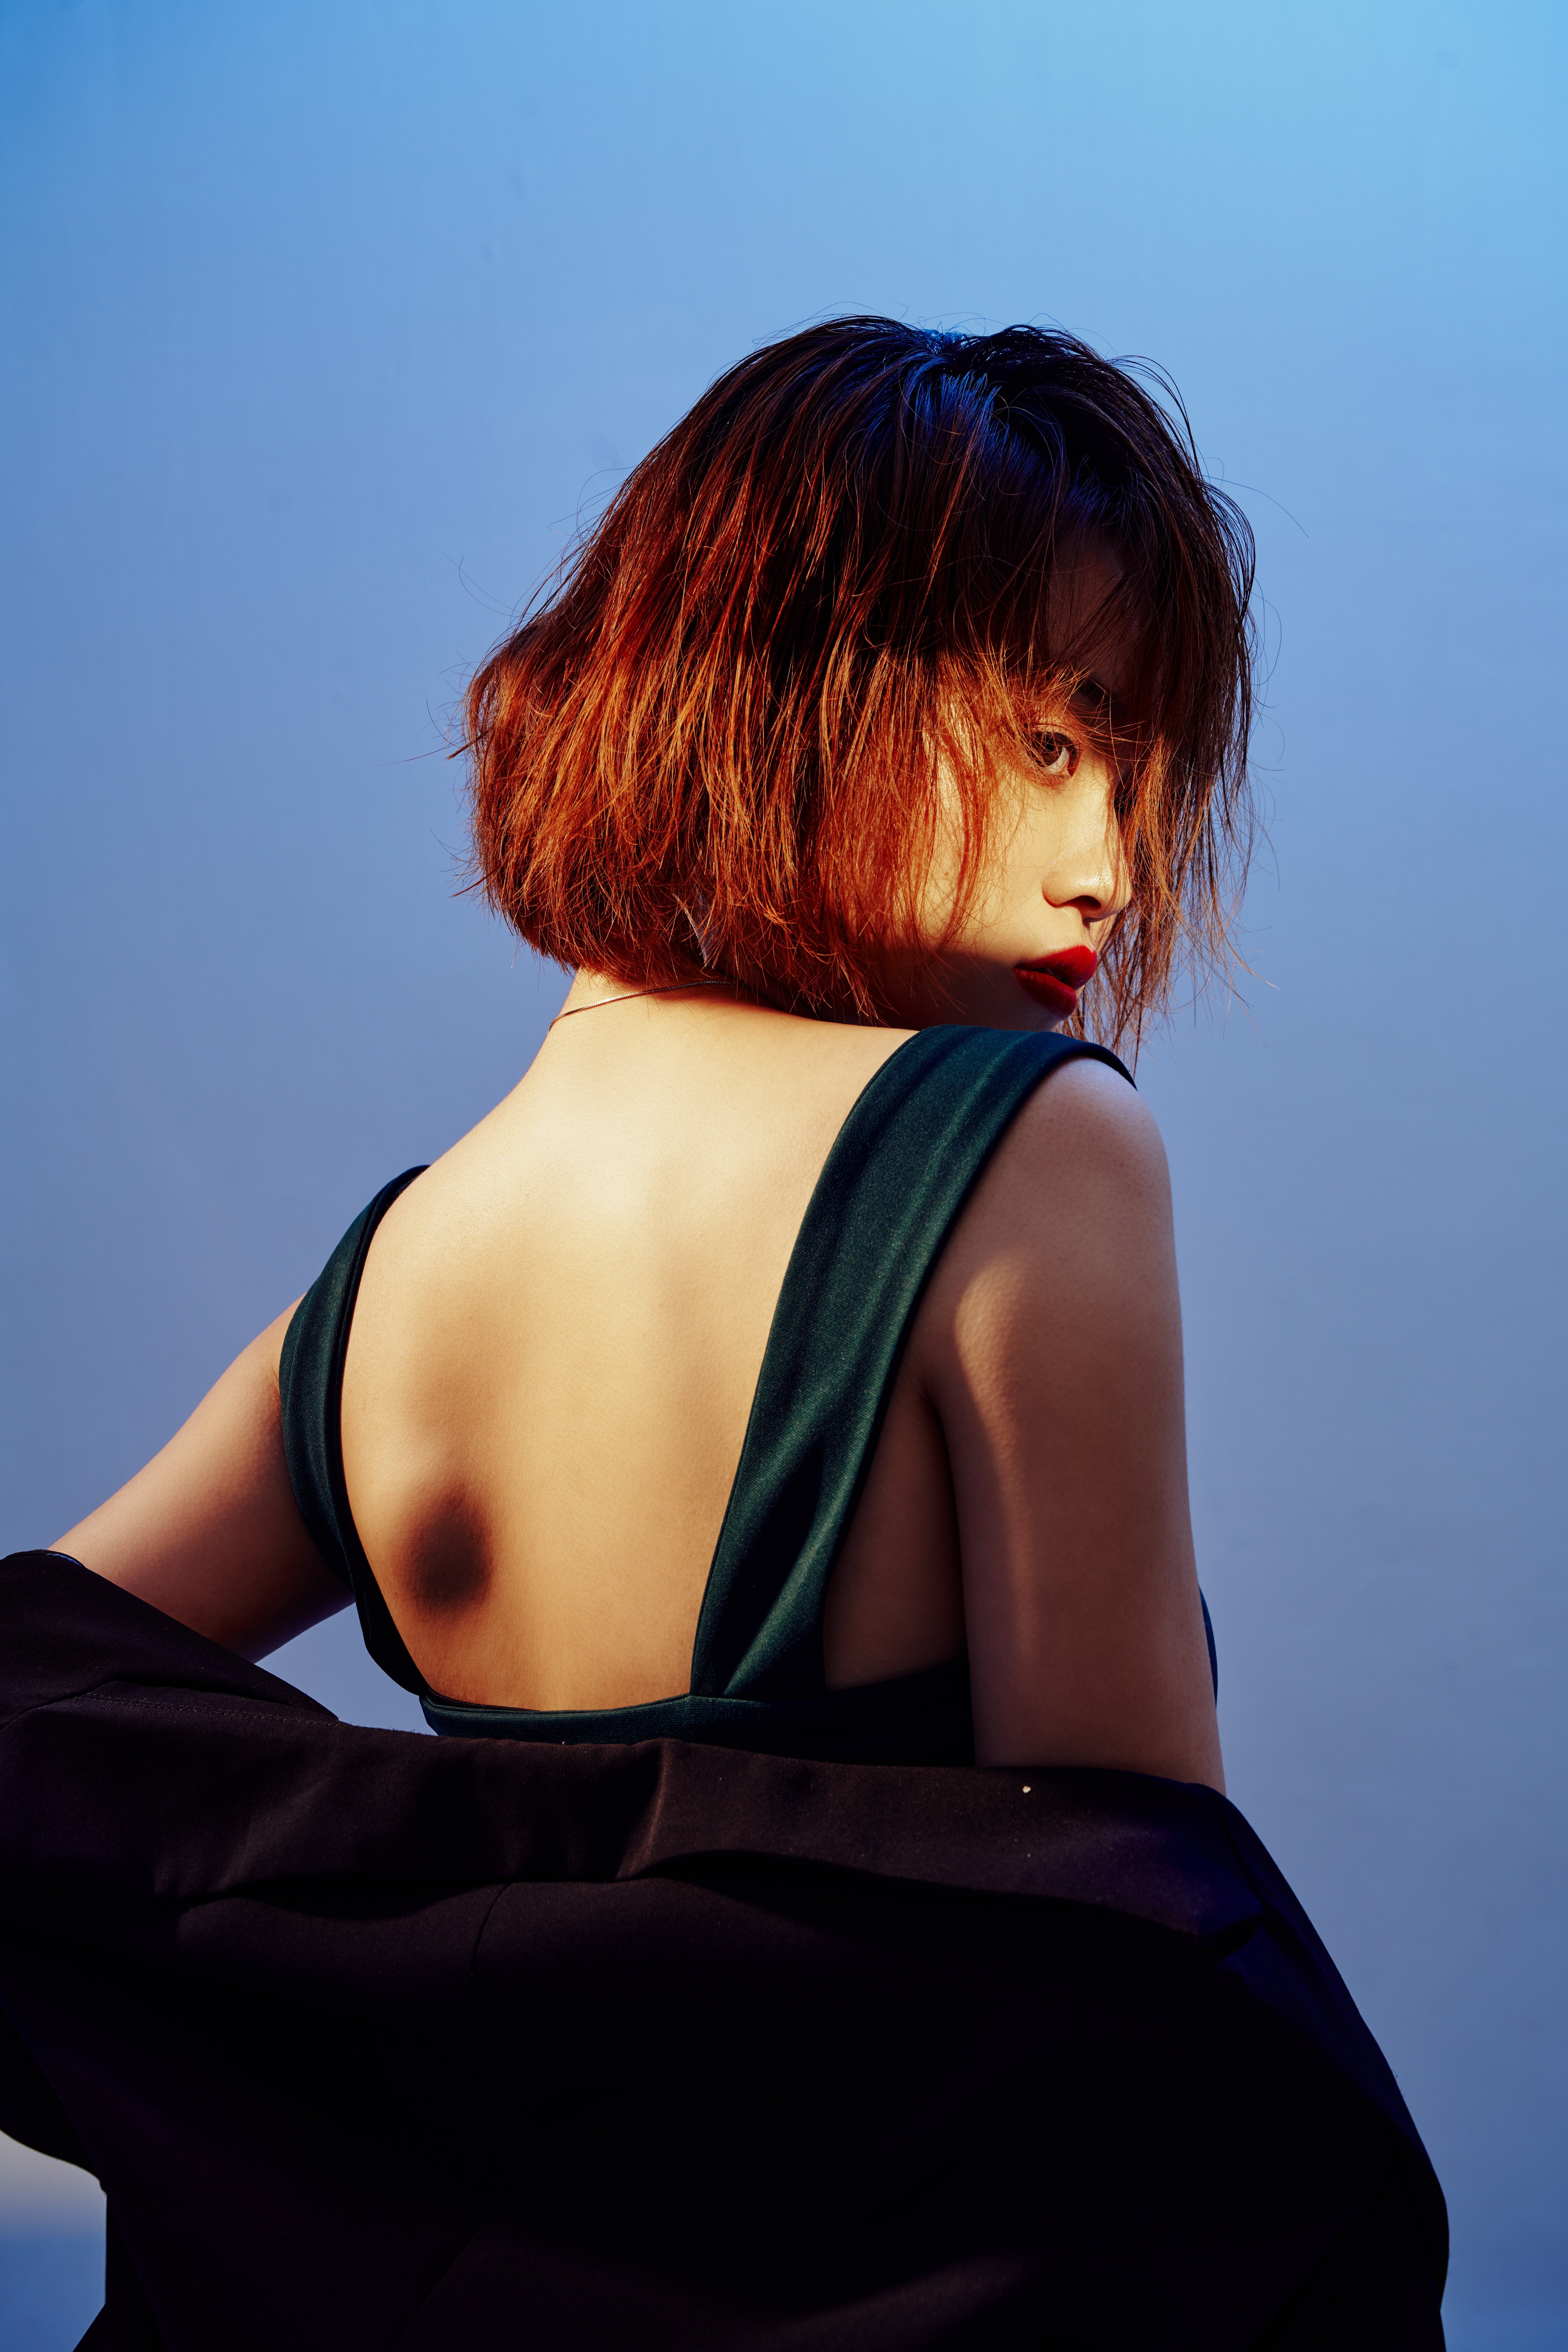
woman, joint, arm, flash photography, neck, undershirt, elbow, thigh, Active tank, waist, electric blue, human leg, layered hair, blond, brown hair, magenta, Step cutting, red hair, sitting, bangs, back, chest, surfer hair, comfort, knee, sportswear, hair coloring, photo shoot